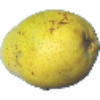
Label: pear_monster